Ryane Clowe

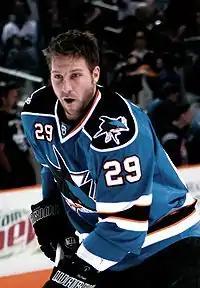

Approximately halfway through the first season of the contract, in 2006–07, Clowe was given an opportunity to play on the Sharks' first line and power play unit alongside Patrick Marleau and Joe Thornton, where he responded with a career-high 34 points in 58 games. He scored his first career NHL hat-trick on January 6, 2007, in a game against the Columbus Blue Jackets. In the 2007 Stanley Cup playoffs, he scored his first playoff goal on April 13 in the Western Conference Quarterfinals series against the Nashville Predators. Securing his roster spot on the Sharks, he became known for his hard-checking game and willingness to fight when needed.